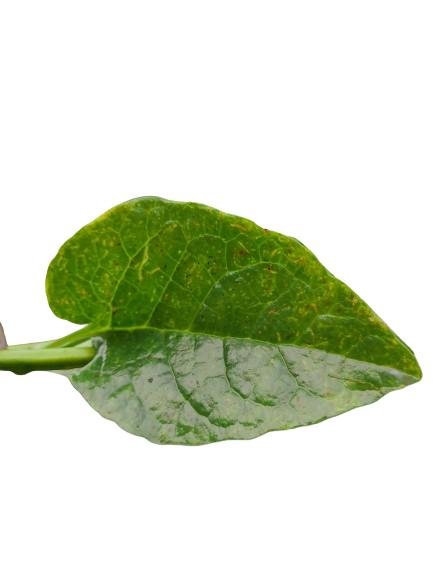
Label: Downy-Mildew